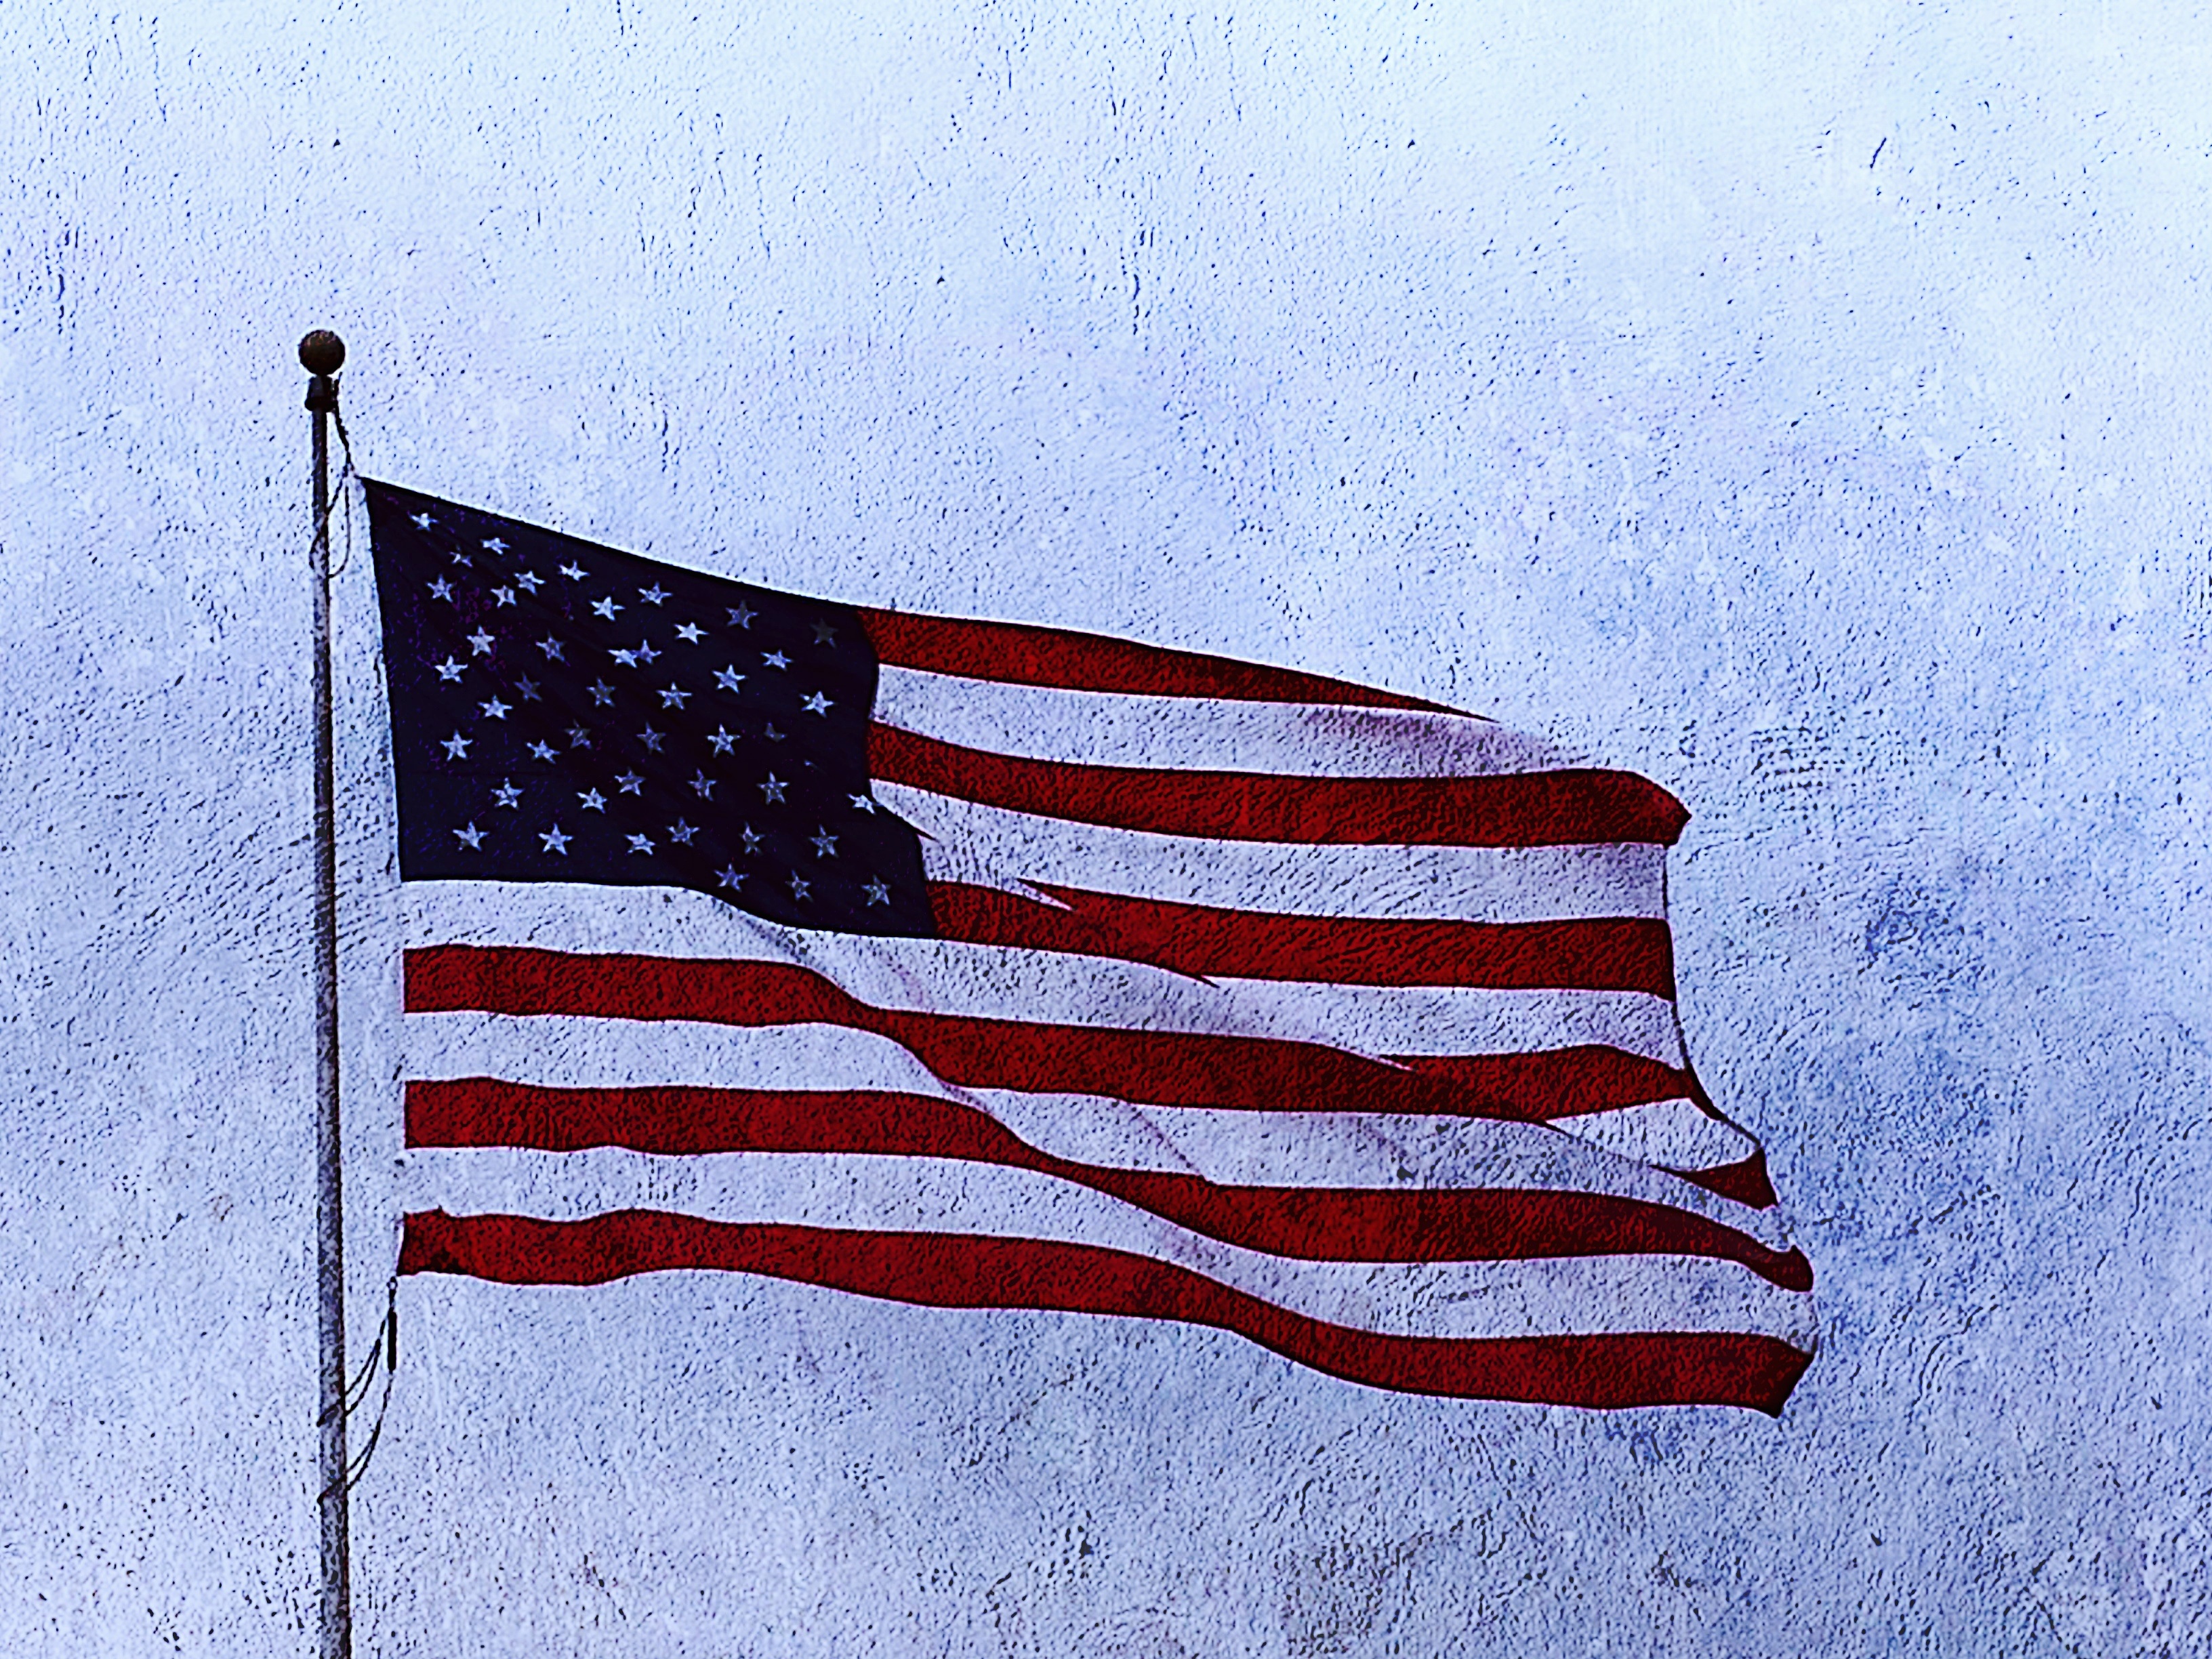
white, star, wind, old, country, photo, military, line, red, symbol, banner, flag, usa, american flag, united states of america, blue, freedom, patriotism, national, july, american, patriot, illustration, stripes, picture, liberty, eu, image, government, united, us, glory, nation, 4th, independence, fourth, states, patriotic, pride, democracy, election, waving, north america, symbolic, usa flag, july 4th, flag of the united states